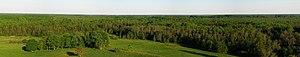
La commune de Puurmani est une municipalité rurale d'Estonie située dans le Comté de Jõgeva. Elle s'étend sur une superficie de 292,7 km²